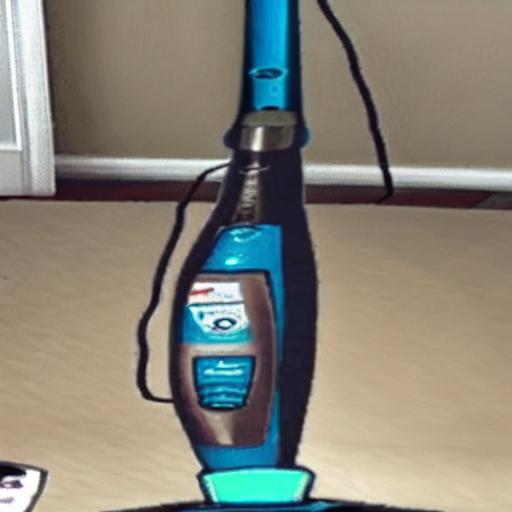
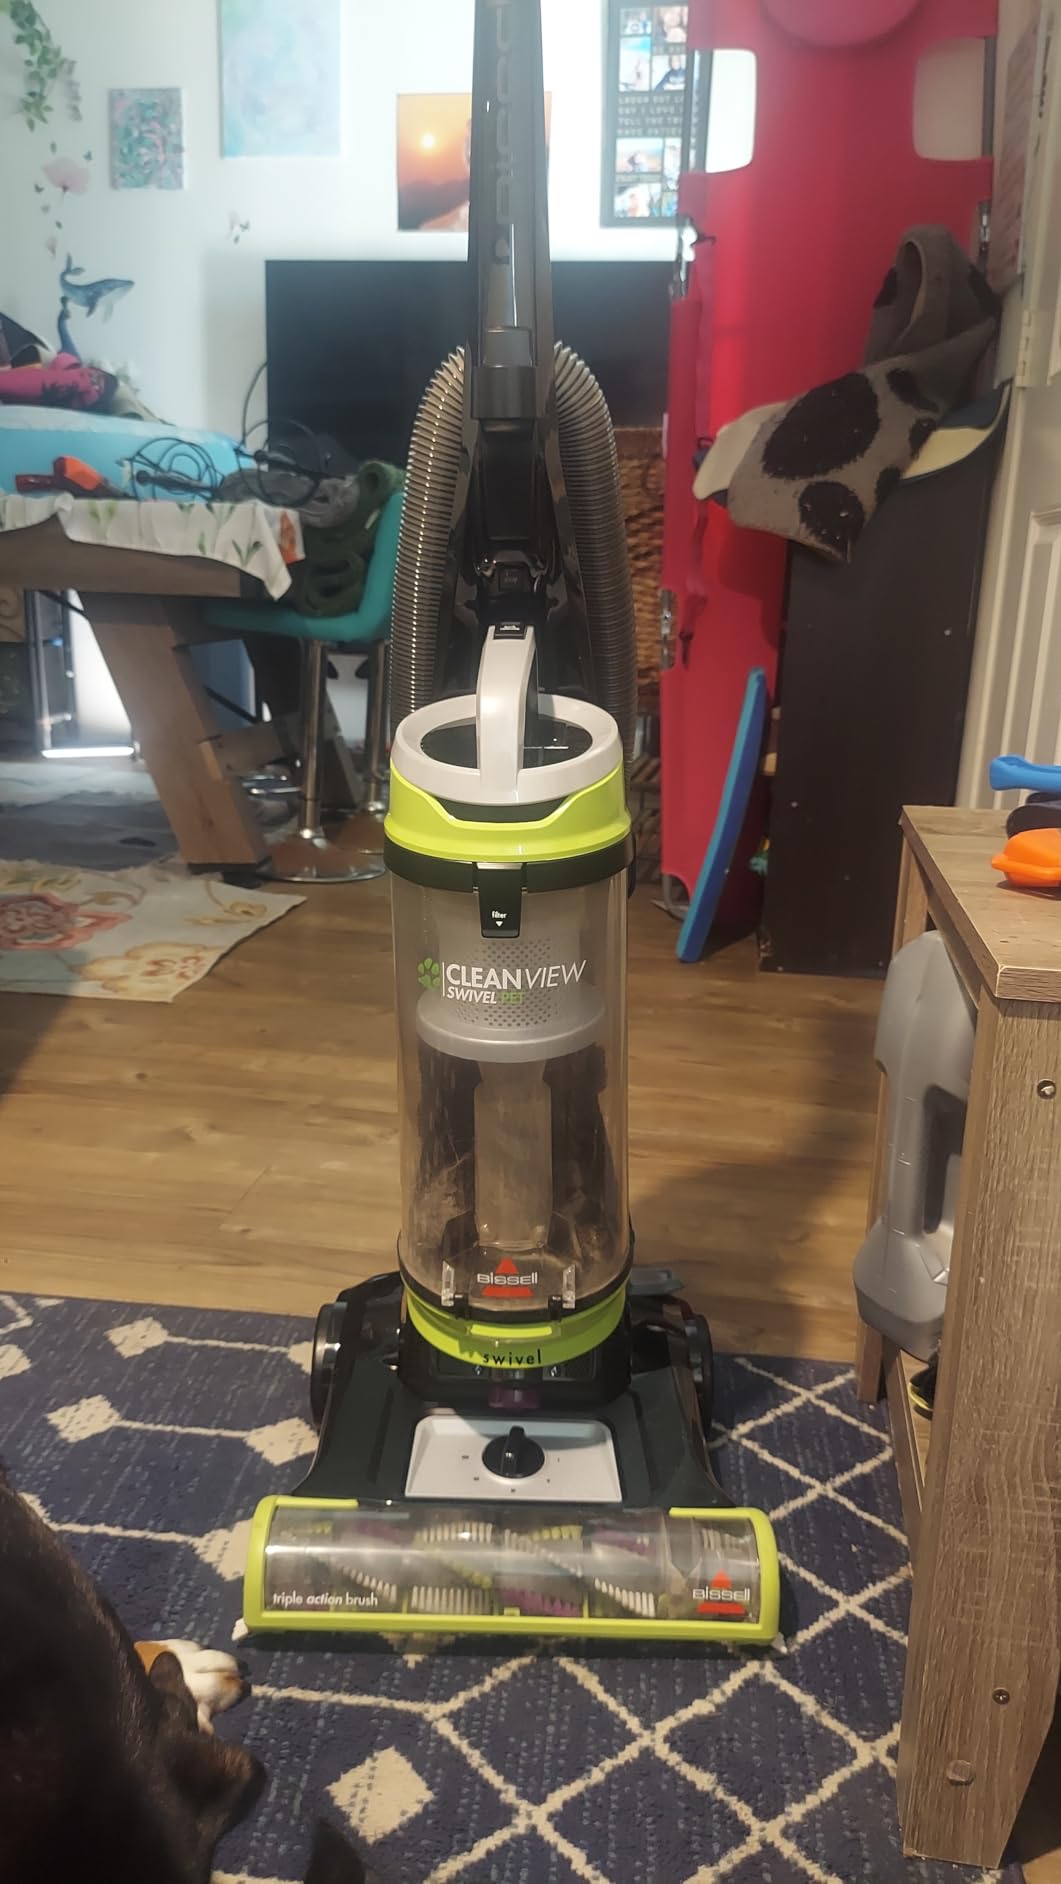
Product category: items_vacuum
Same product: no